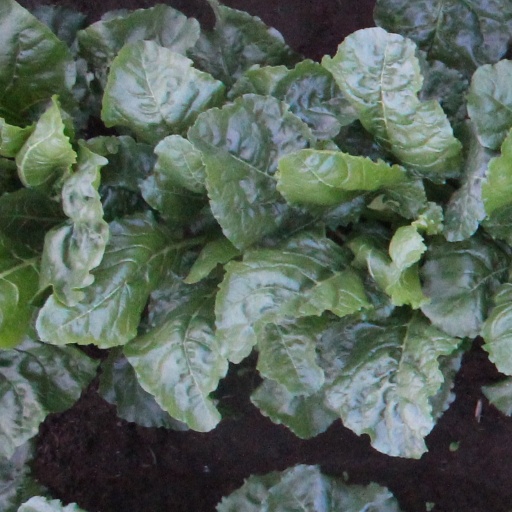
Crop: sugar beet